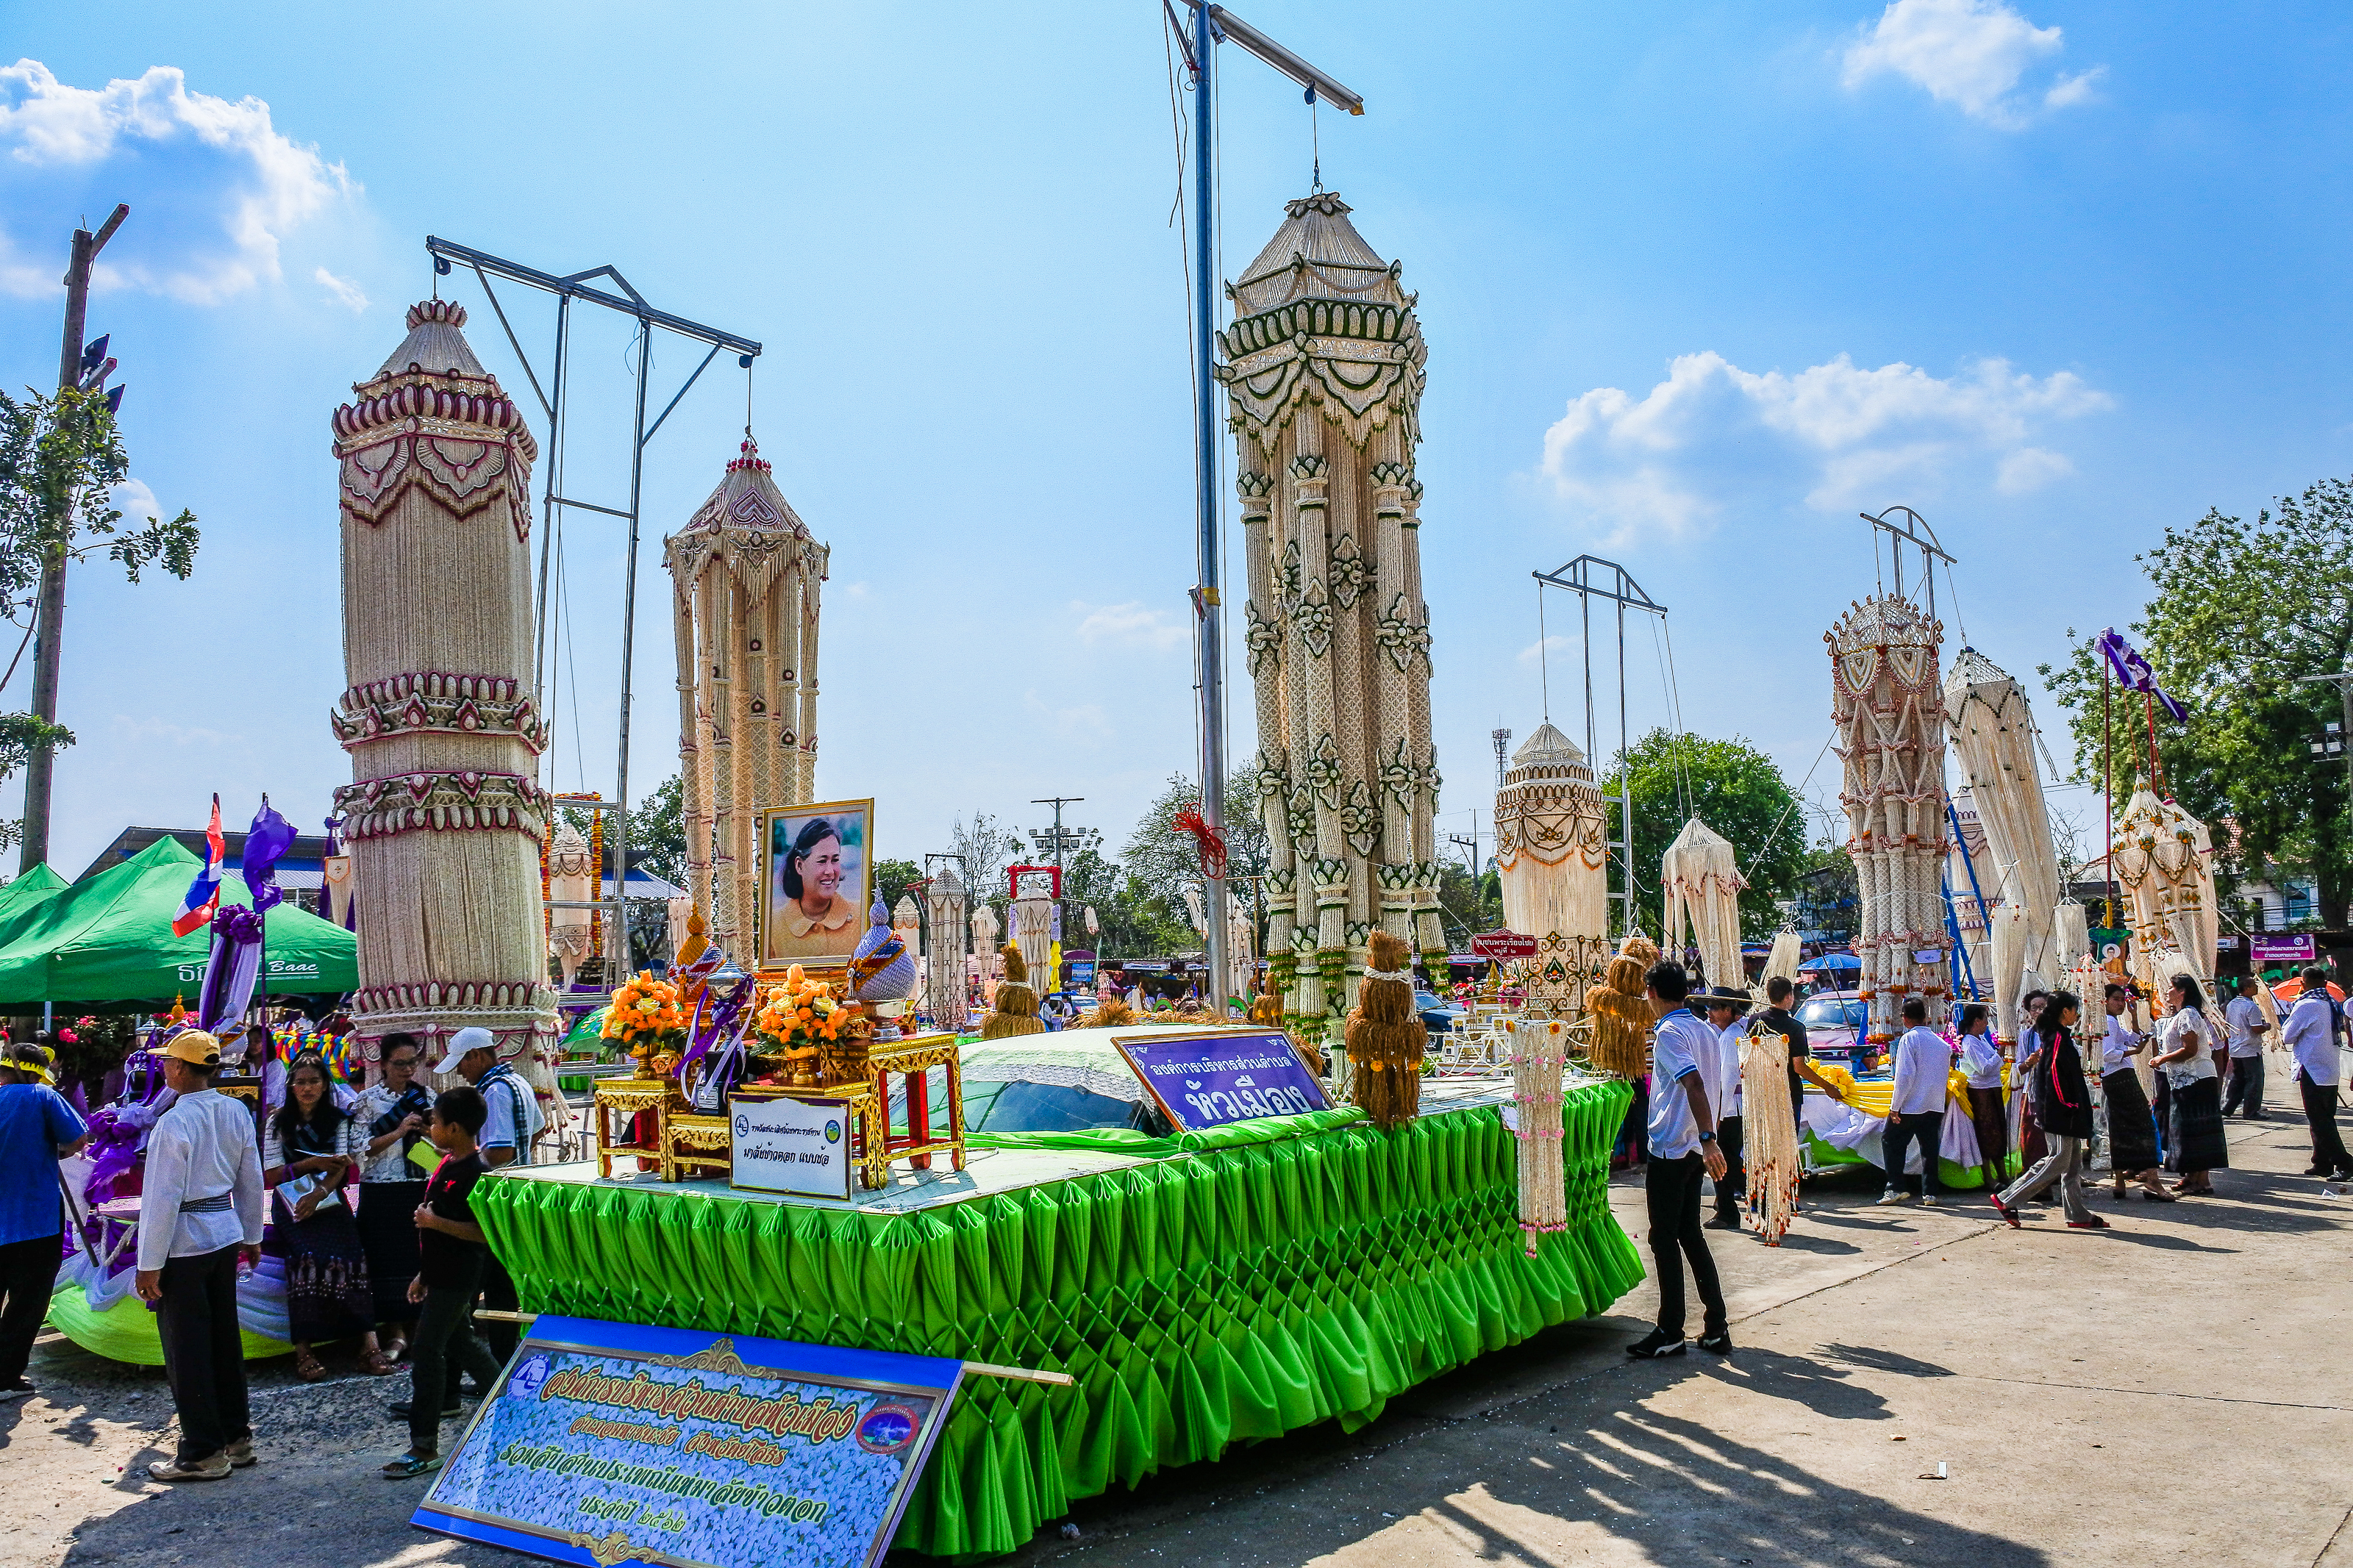
decorate, adoration, garland, sacrifice, beautify, believe, parade, buddhism, rice, adorn, strange, religion, marchers, amazing, garlands, handmade, landmark, daytime, sky, public event, tourism, architecture, tree, event, festival, city, leisure, plant, tourist attraction, street, vacation, world, town square, building, crowd